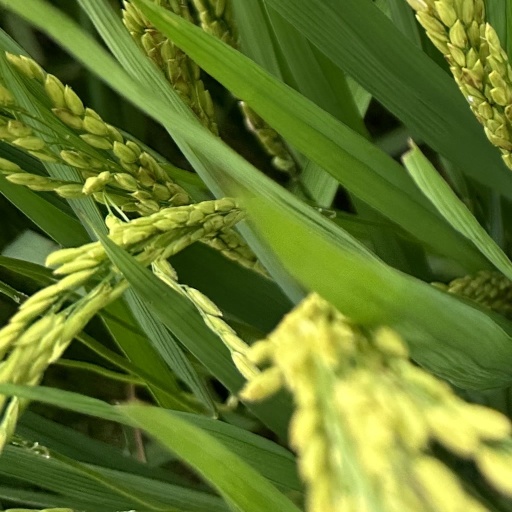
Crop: rice